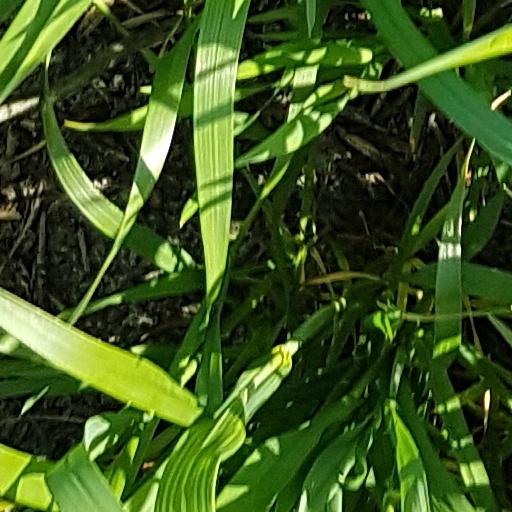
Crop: wheat